Bagabag (Papua New Guinea)

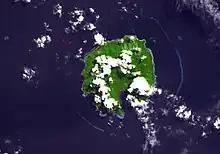
Bagabag island space view

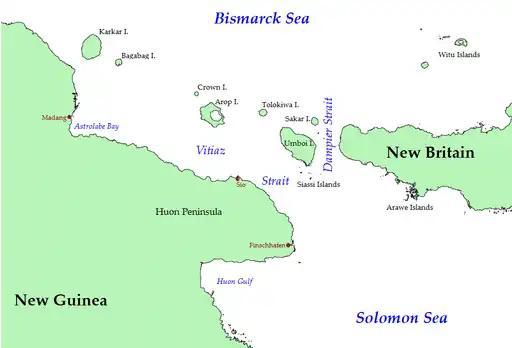
Bagabag island is in the upper left, next to Karkar Island

Bagabag is an island in the Madang Province of Papua New Guinea (PNG), which has a dormant volcano. It is part of the Karkar Rural LLG local government area of PNG.